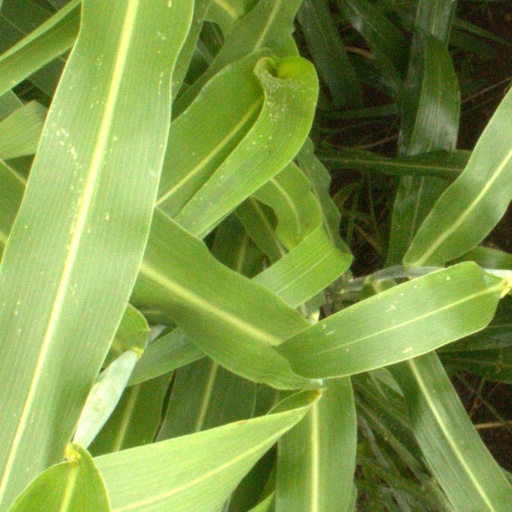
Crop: sorghum